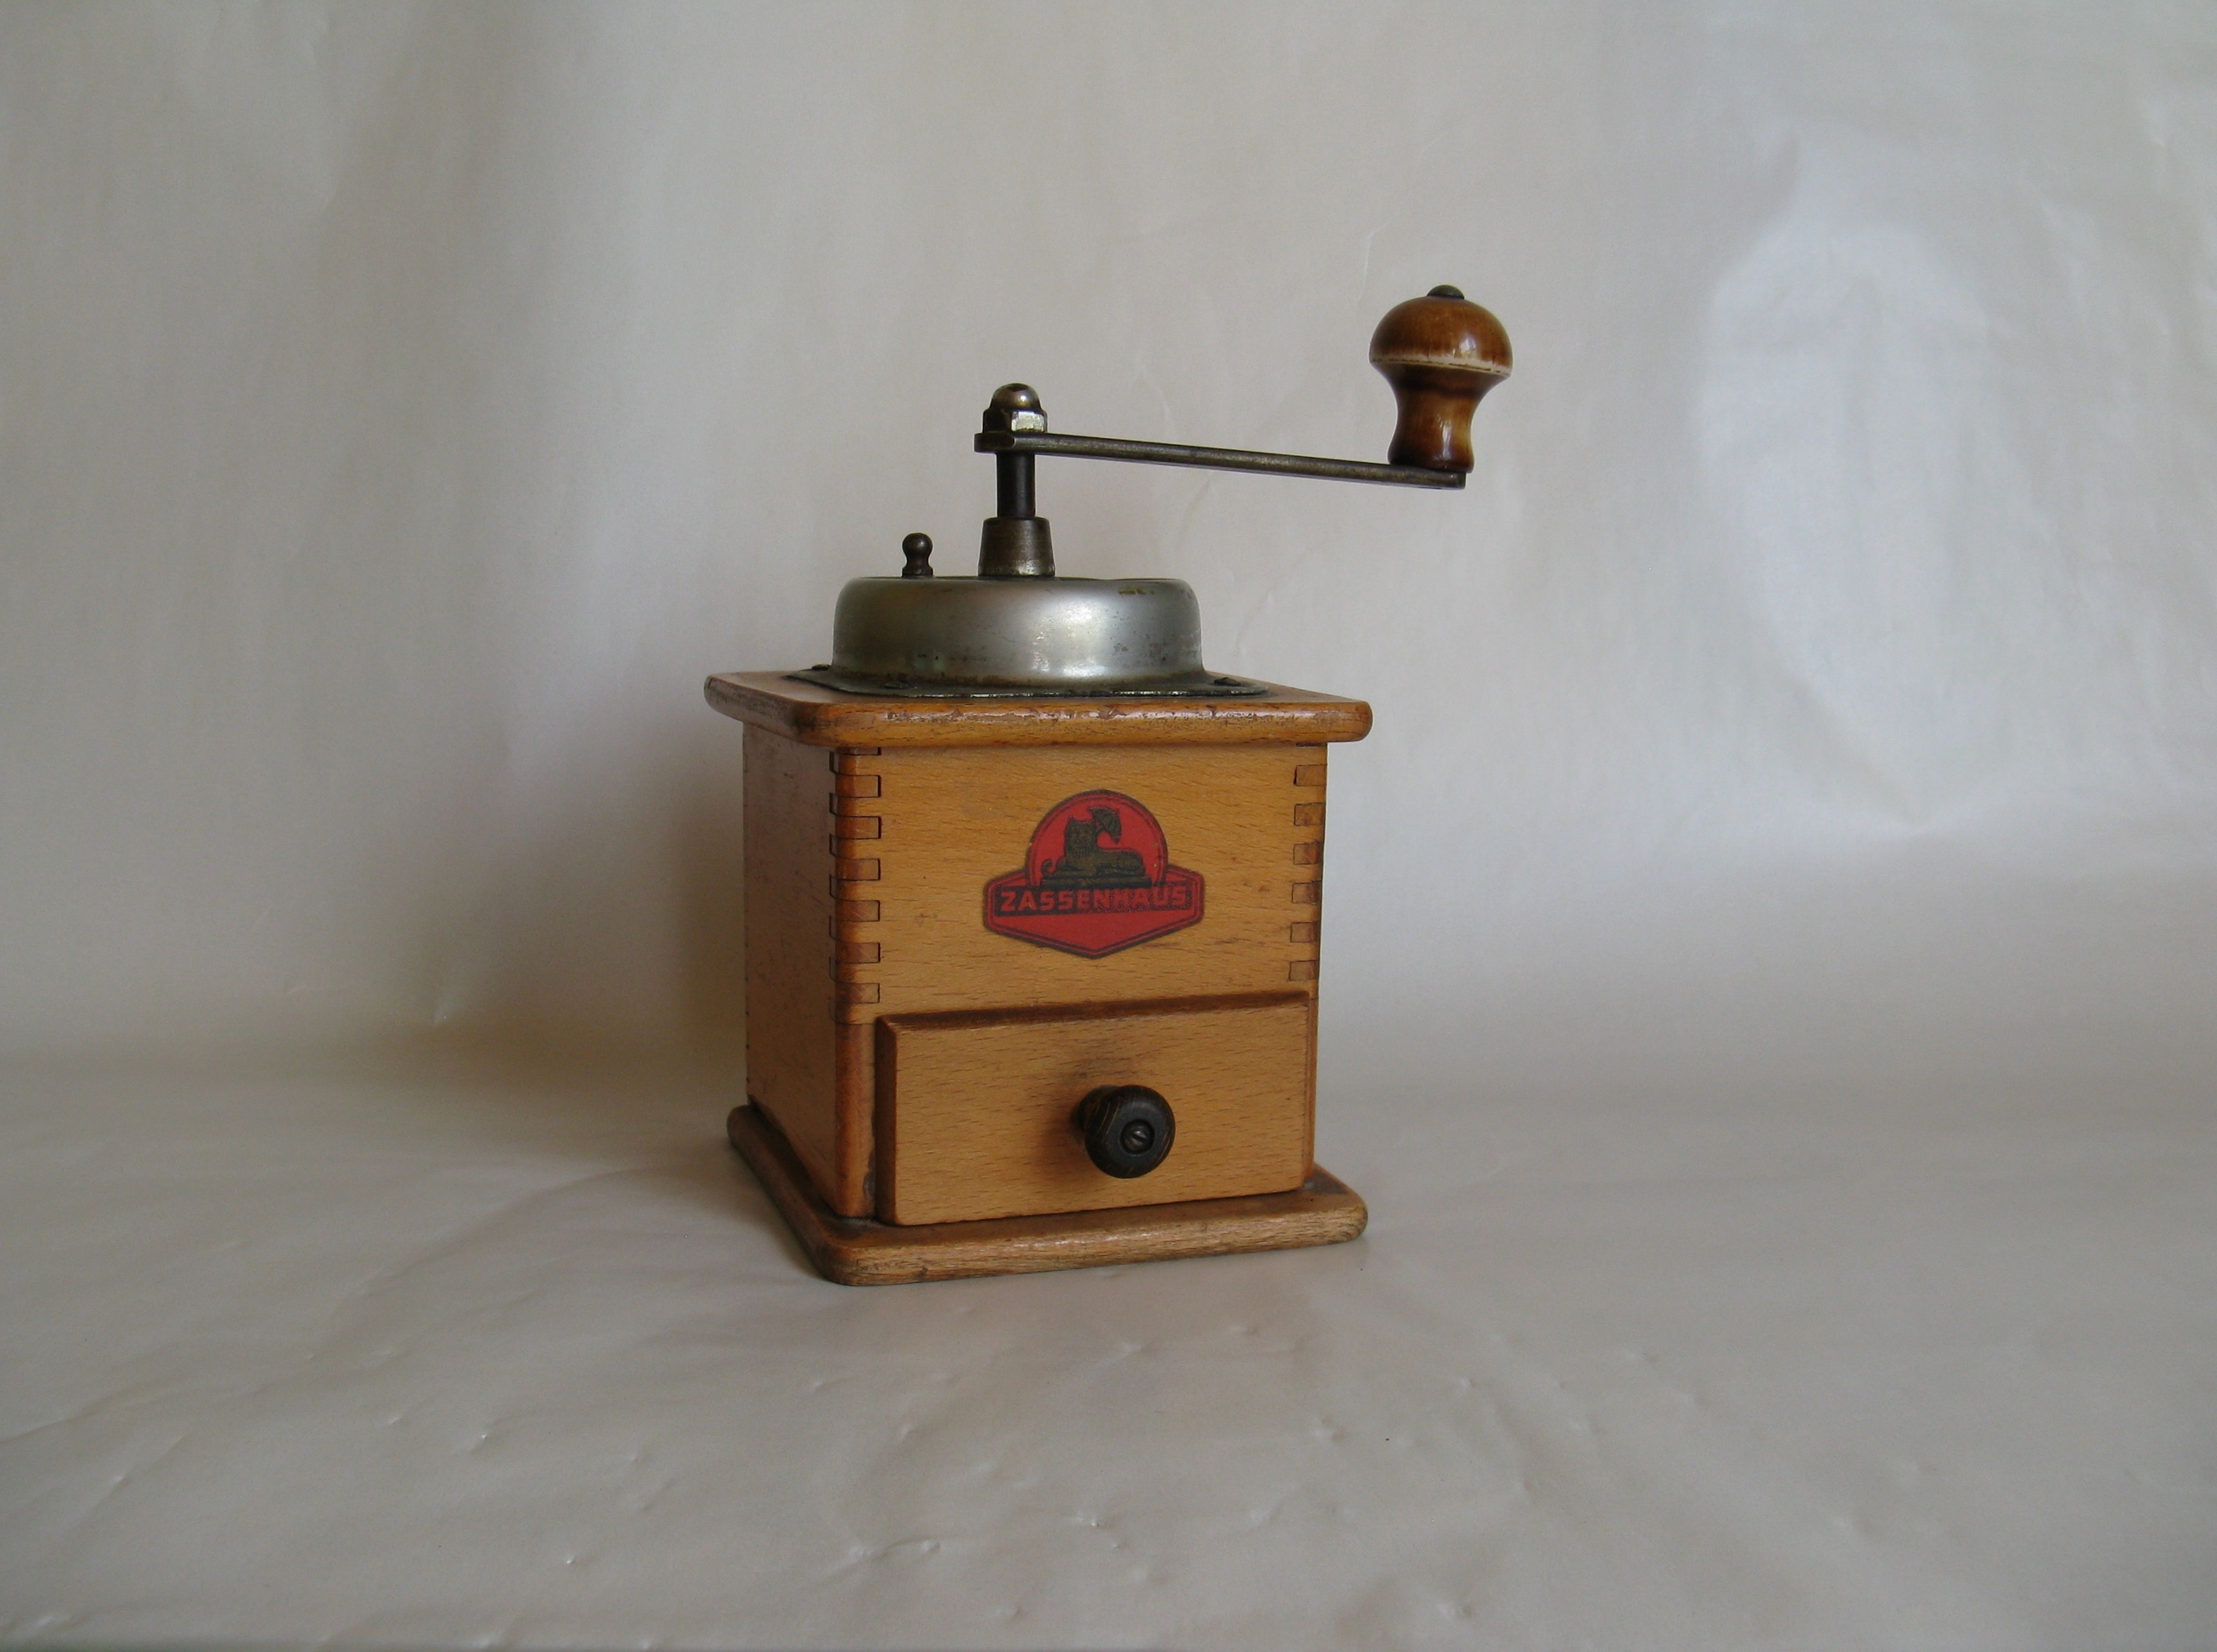
coffee, wood, vintage, antique, retro, old, bean, nostalgia, close, lighting, grind, mill, grinder, brass, iron, past, historically, flea market, coffee beans, crank, manually, man made object